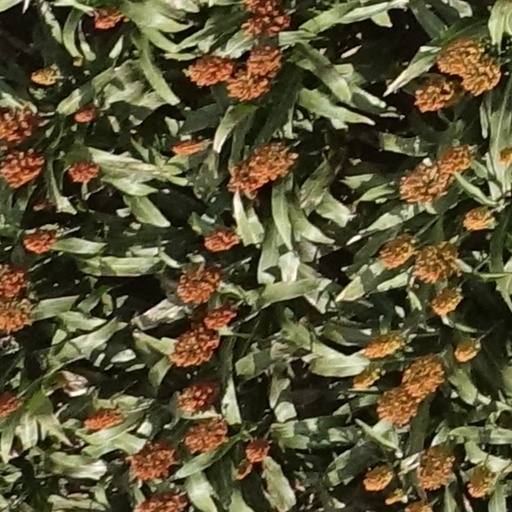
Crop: sorghum